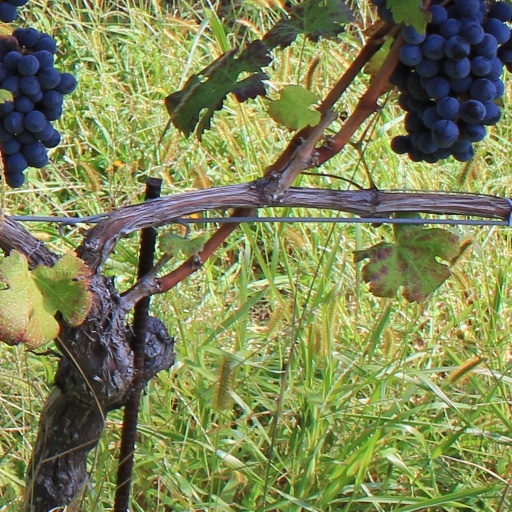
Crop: grape